Sanremo

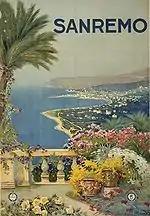
Sanremo poster from the 1920s

Once the Roman settlement of "Matutia" or "Villa Matutiana", Sanremo expanded in the early Middle Ages when the population moved to the high grounds. The nobility built a castle and the walled village of La Pigna to protect the town from Saracen raids.